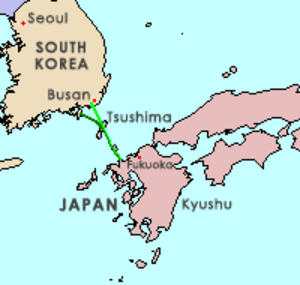
Japan-Koreatunnelen
Den foreslåede linjeføring for Japan-Koreatunnelen
Japan–Koreatunnelen er et foreslået tunnelprojekt, der skal forbinde Japan med Sydkorea gennem en underhavstunnel på tværs af Koreastrædet ved brug af strædets Iki- og Tsushimaøer, i fugleflugtslinje ca. 128 km.